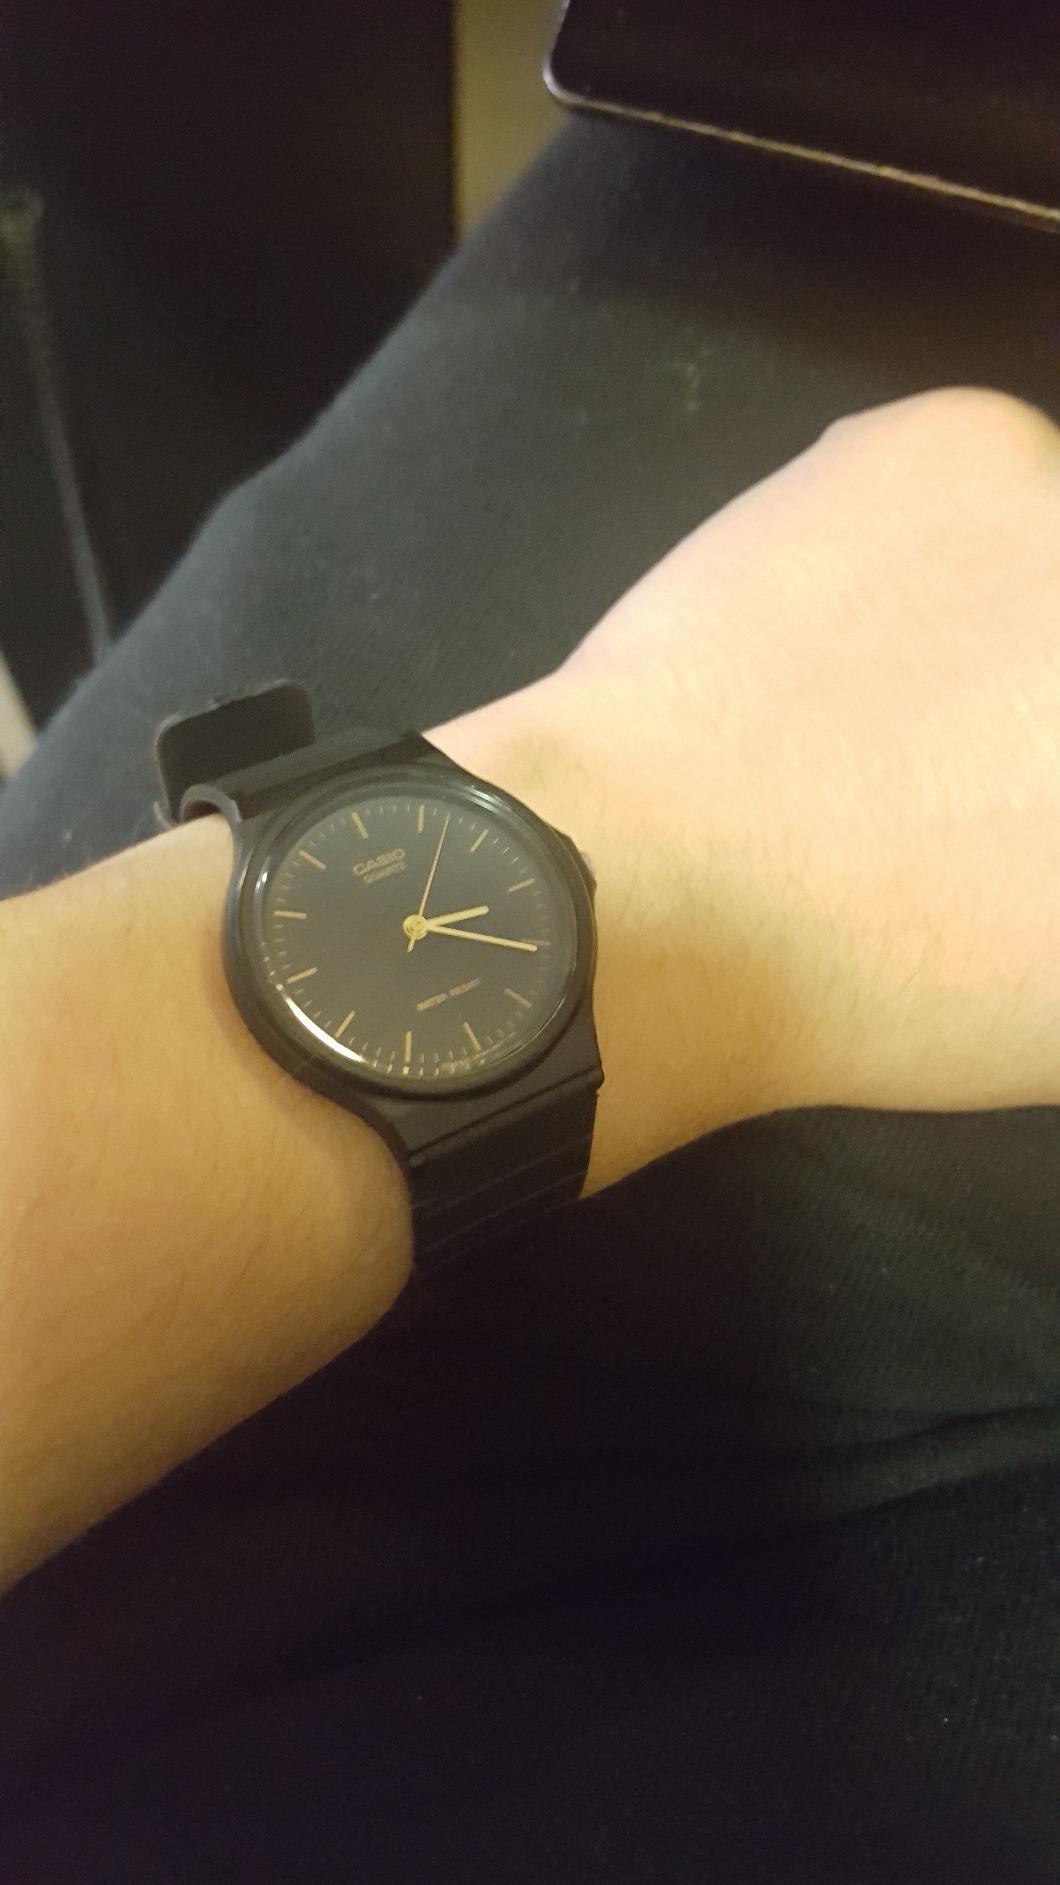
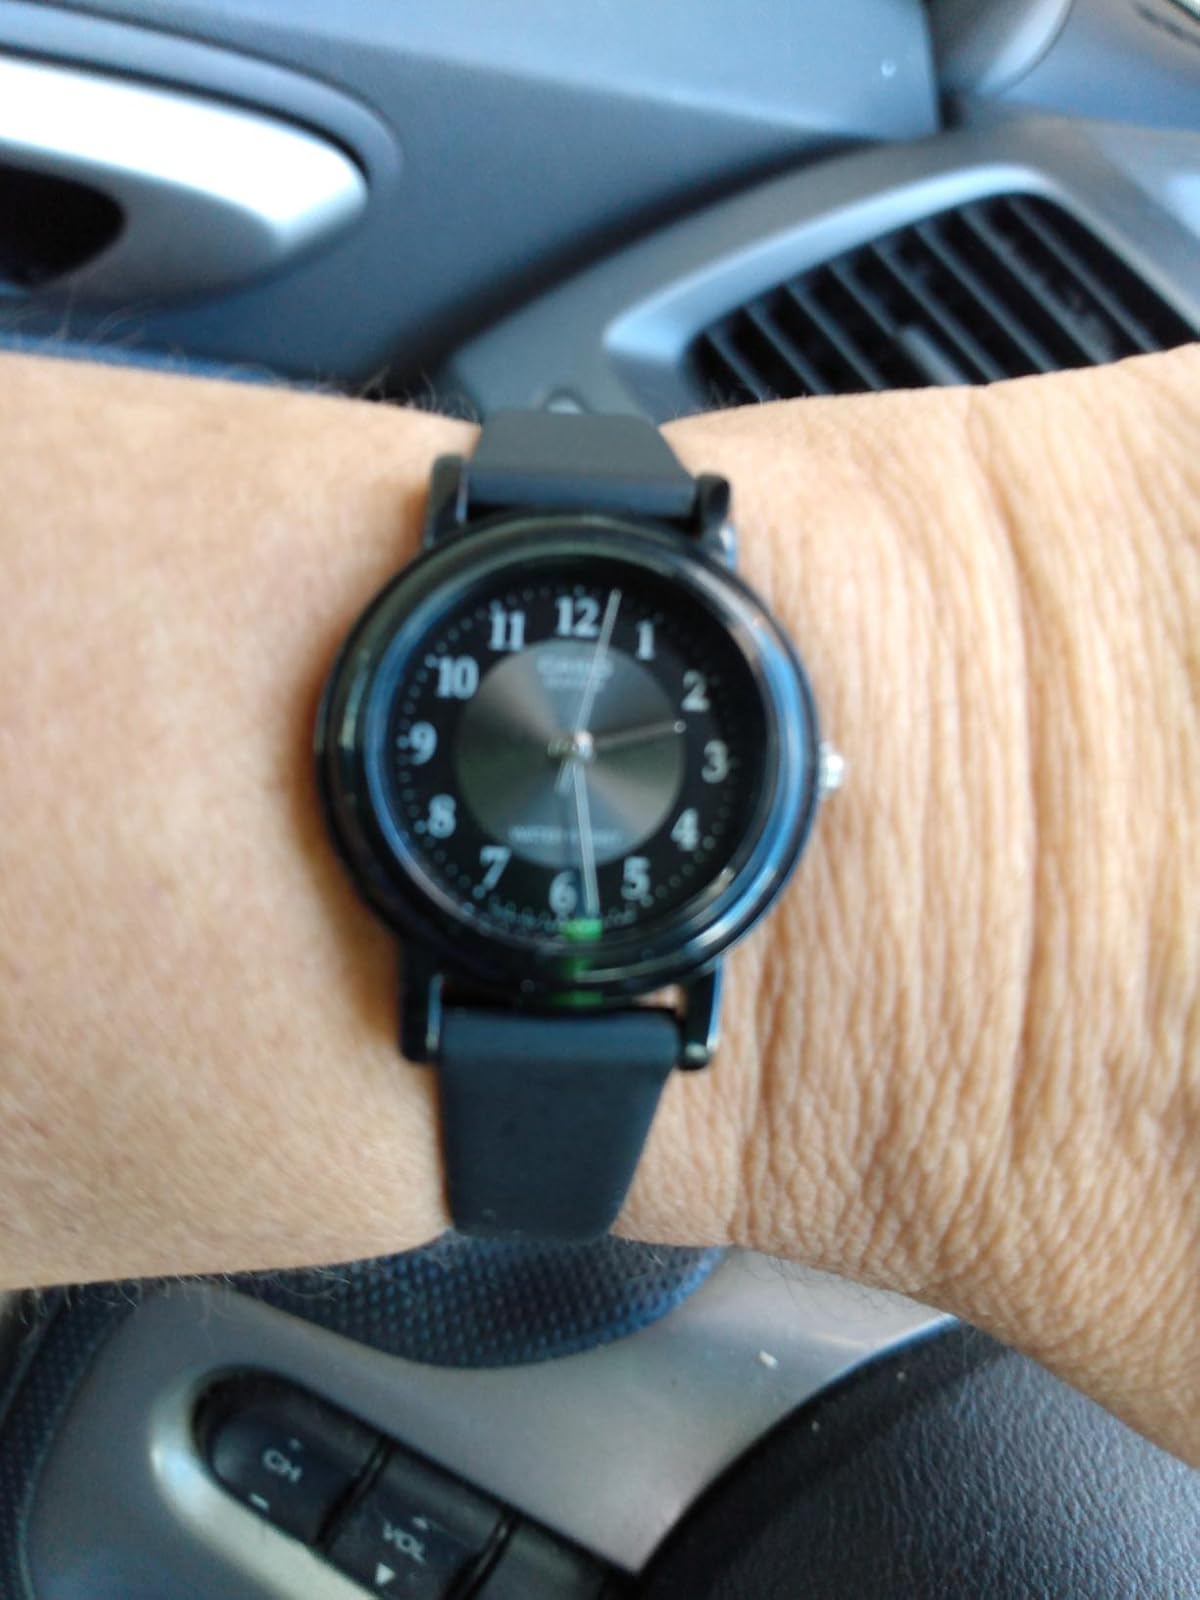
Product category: accessories_watch
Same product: no